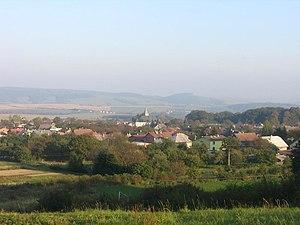
Hertník, est un village de Slovaquie situé dans la région de Prešov.